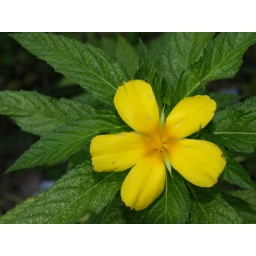
flower in yellow